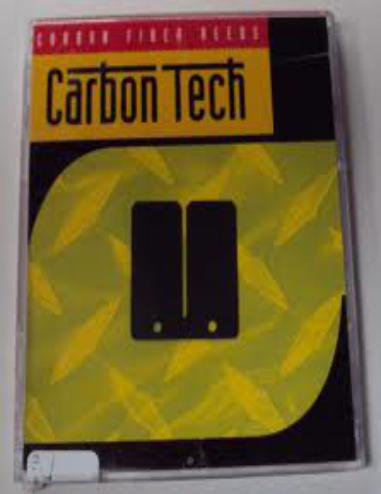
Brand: Carbontech
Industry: Others